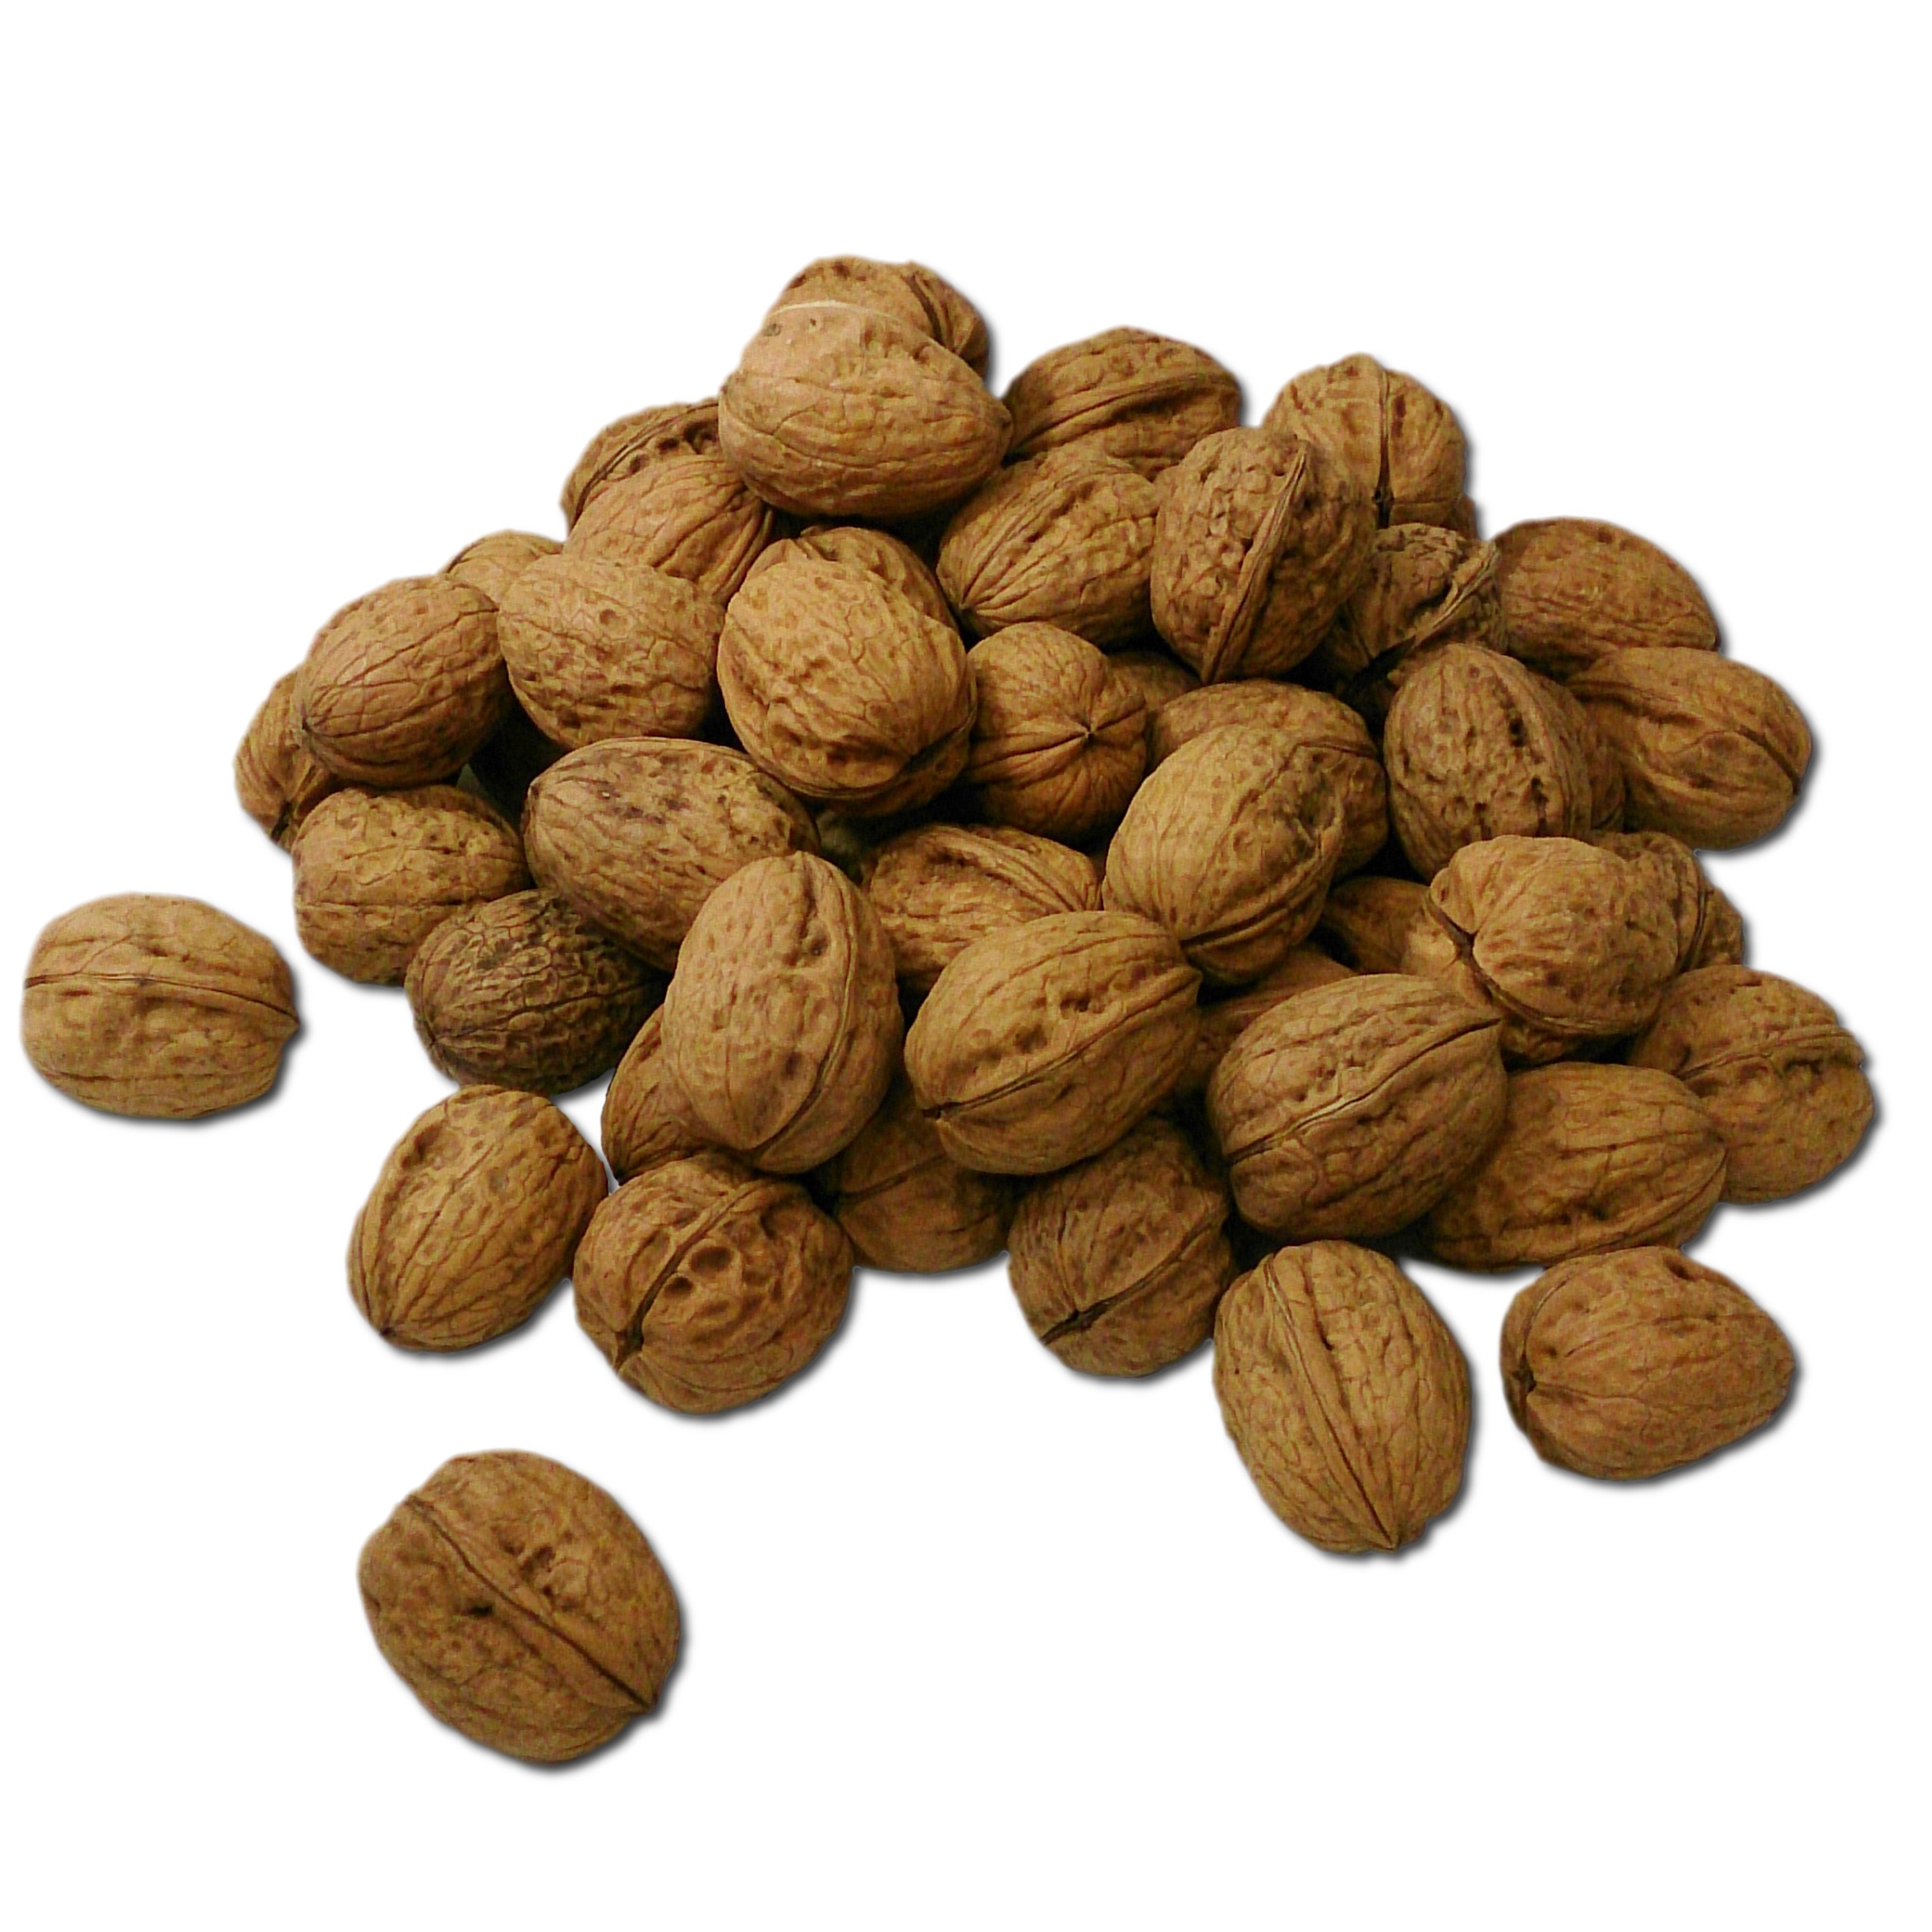
plant, food, produce, nut, walnut, nuts, walnuts, flowering plant, land plant, nuts seeds